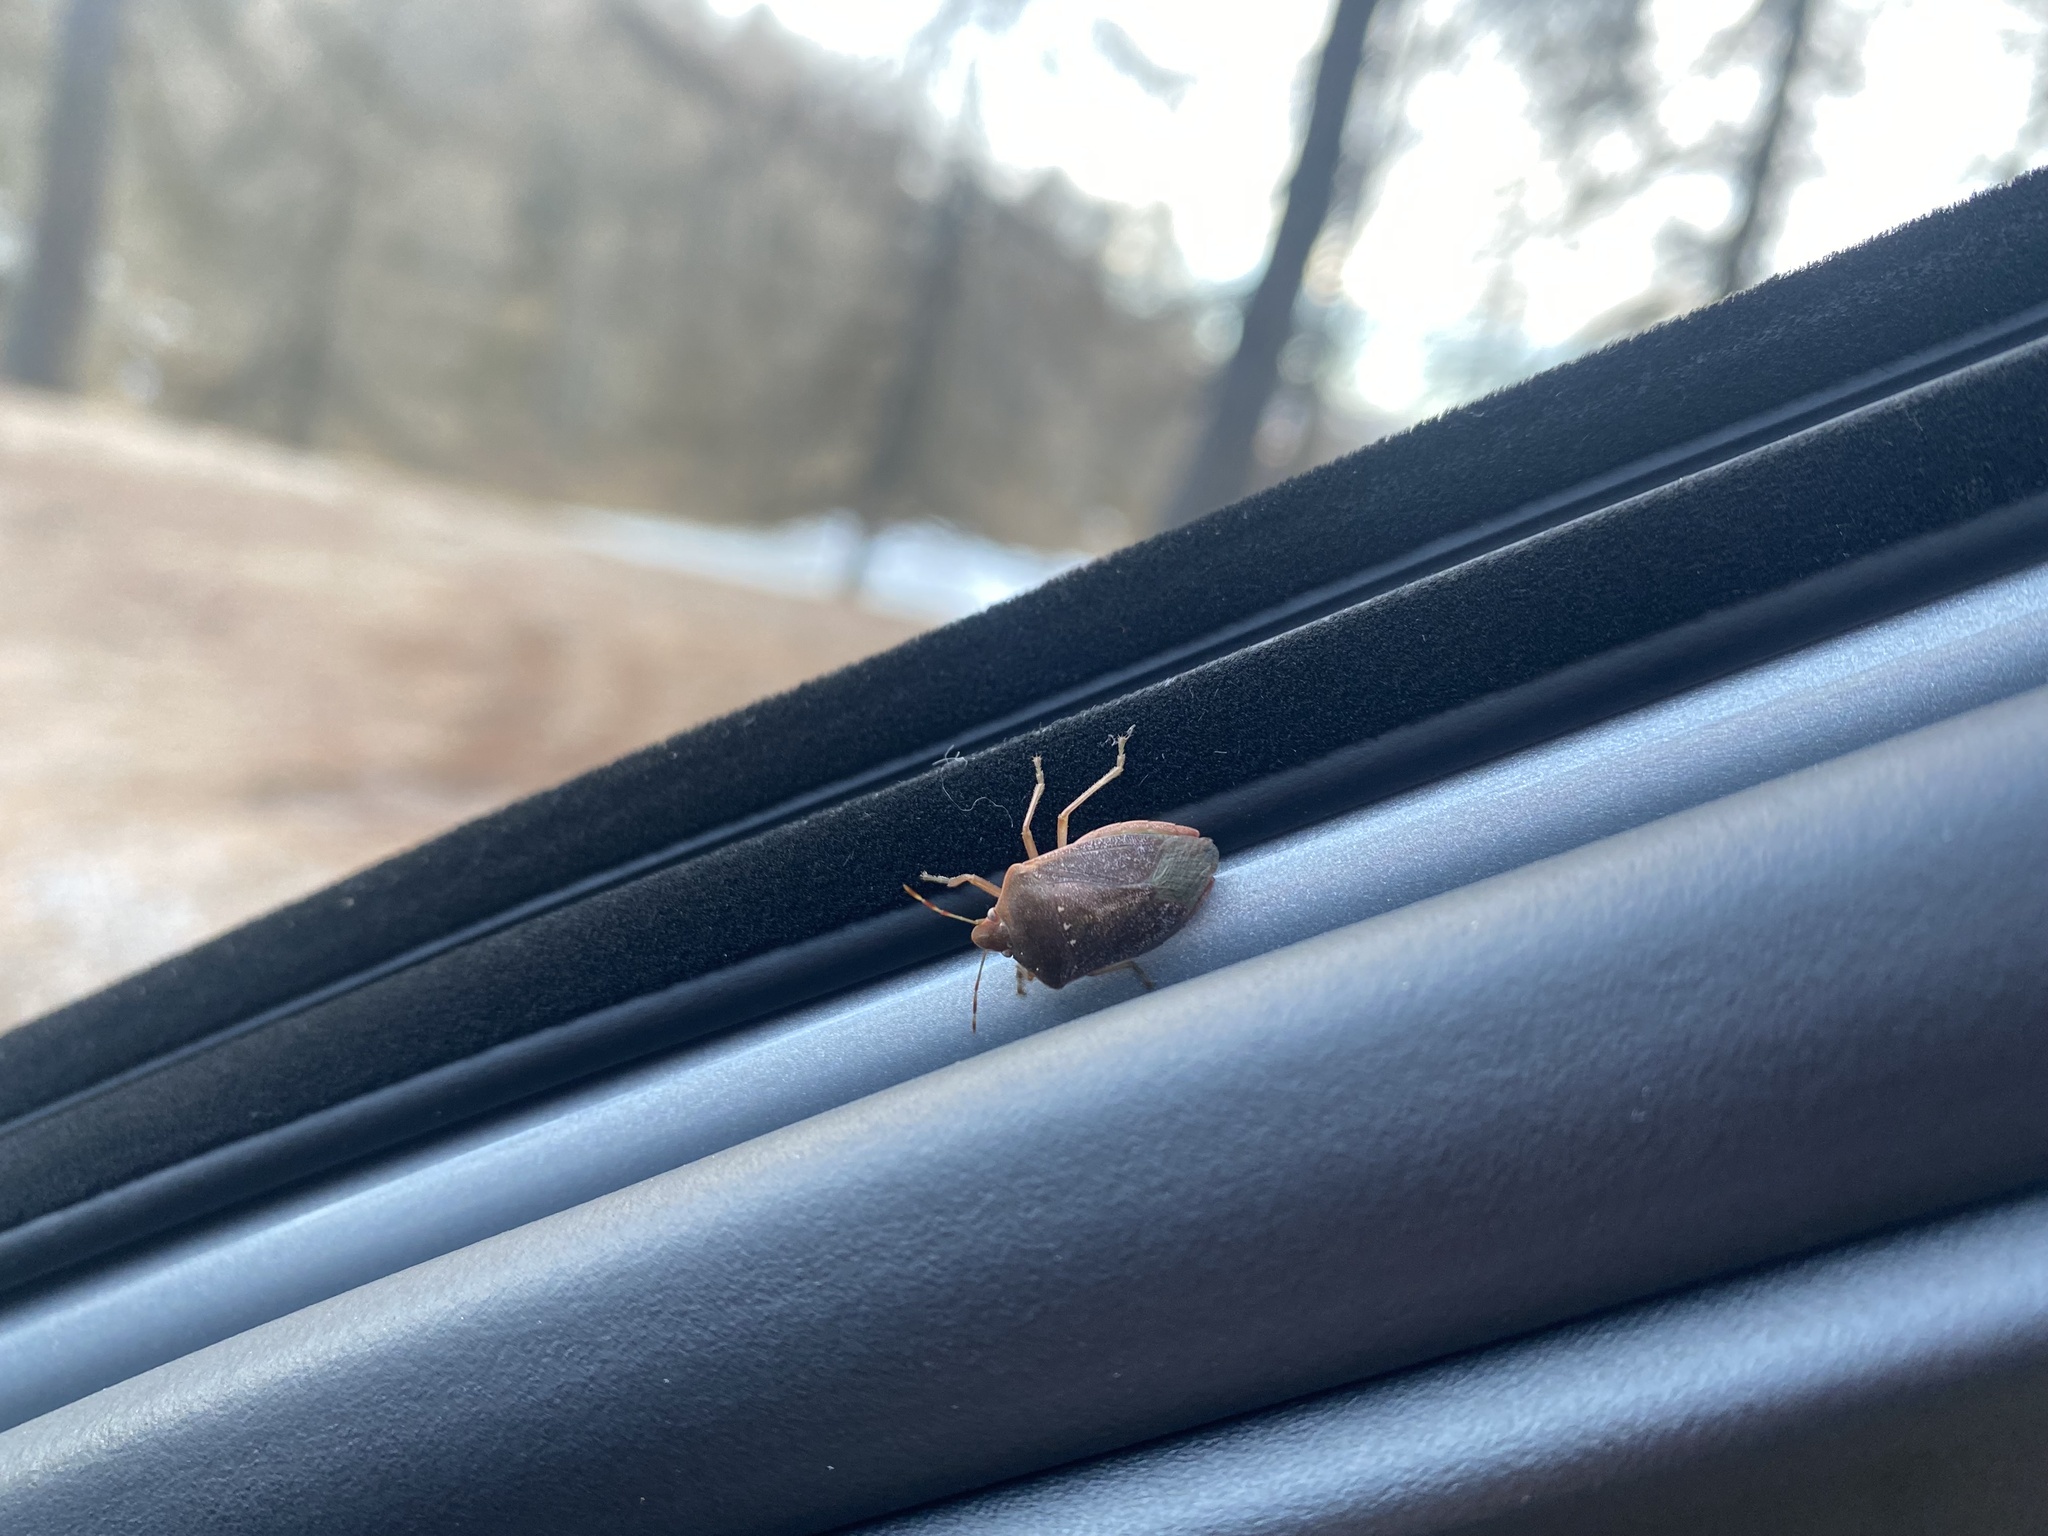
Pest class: stink_bug